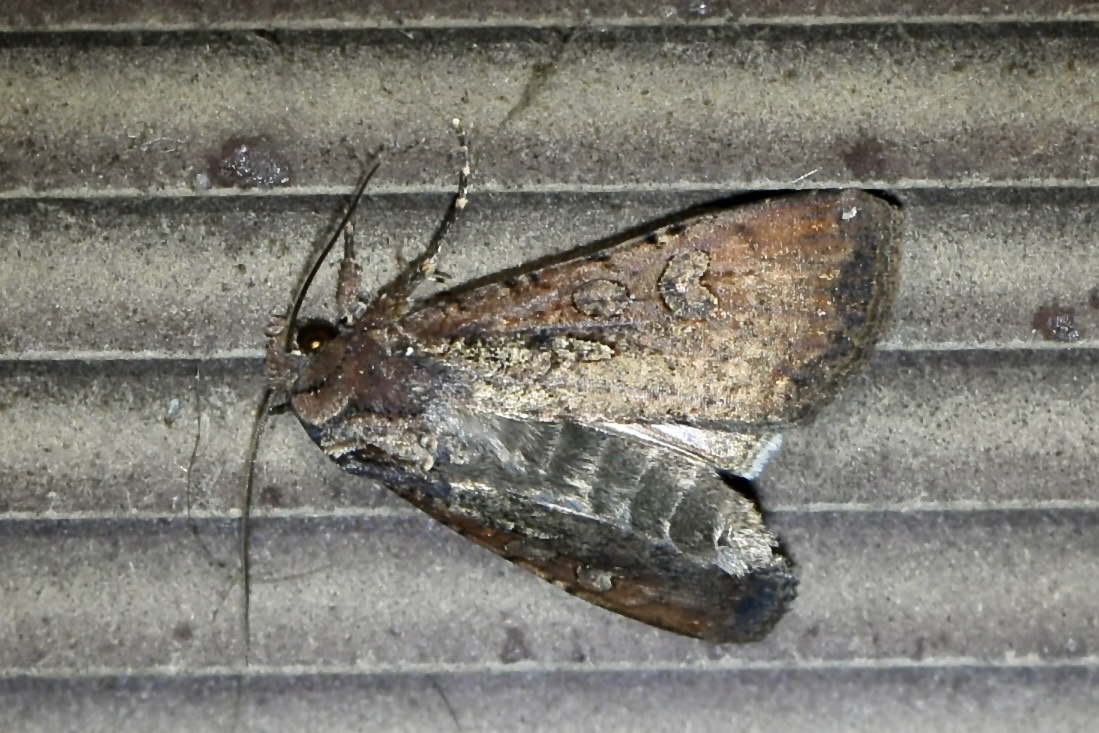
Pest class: cutworms